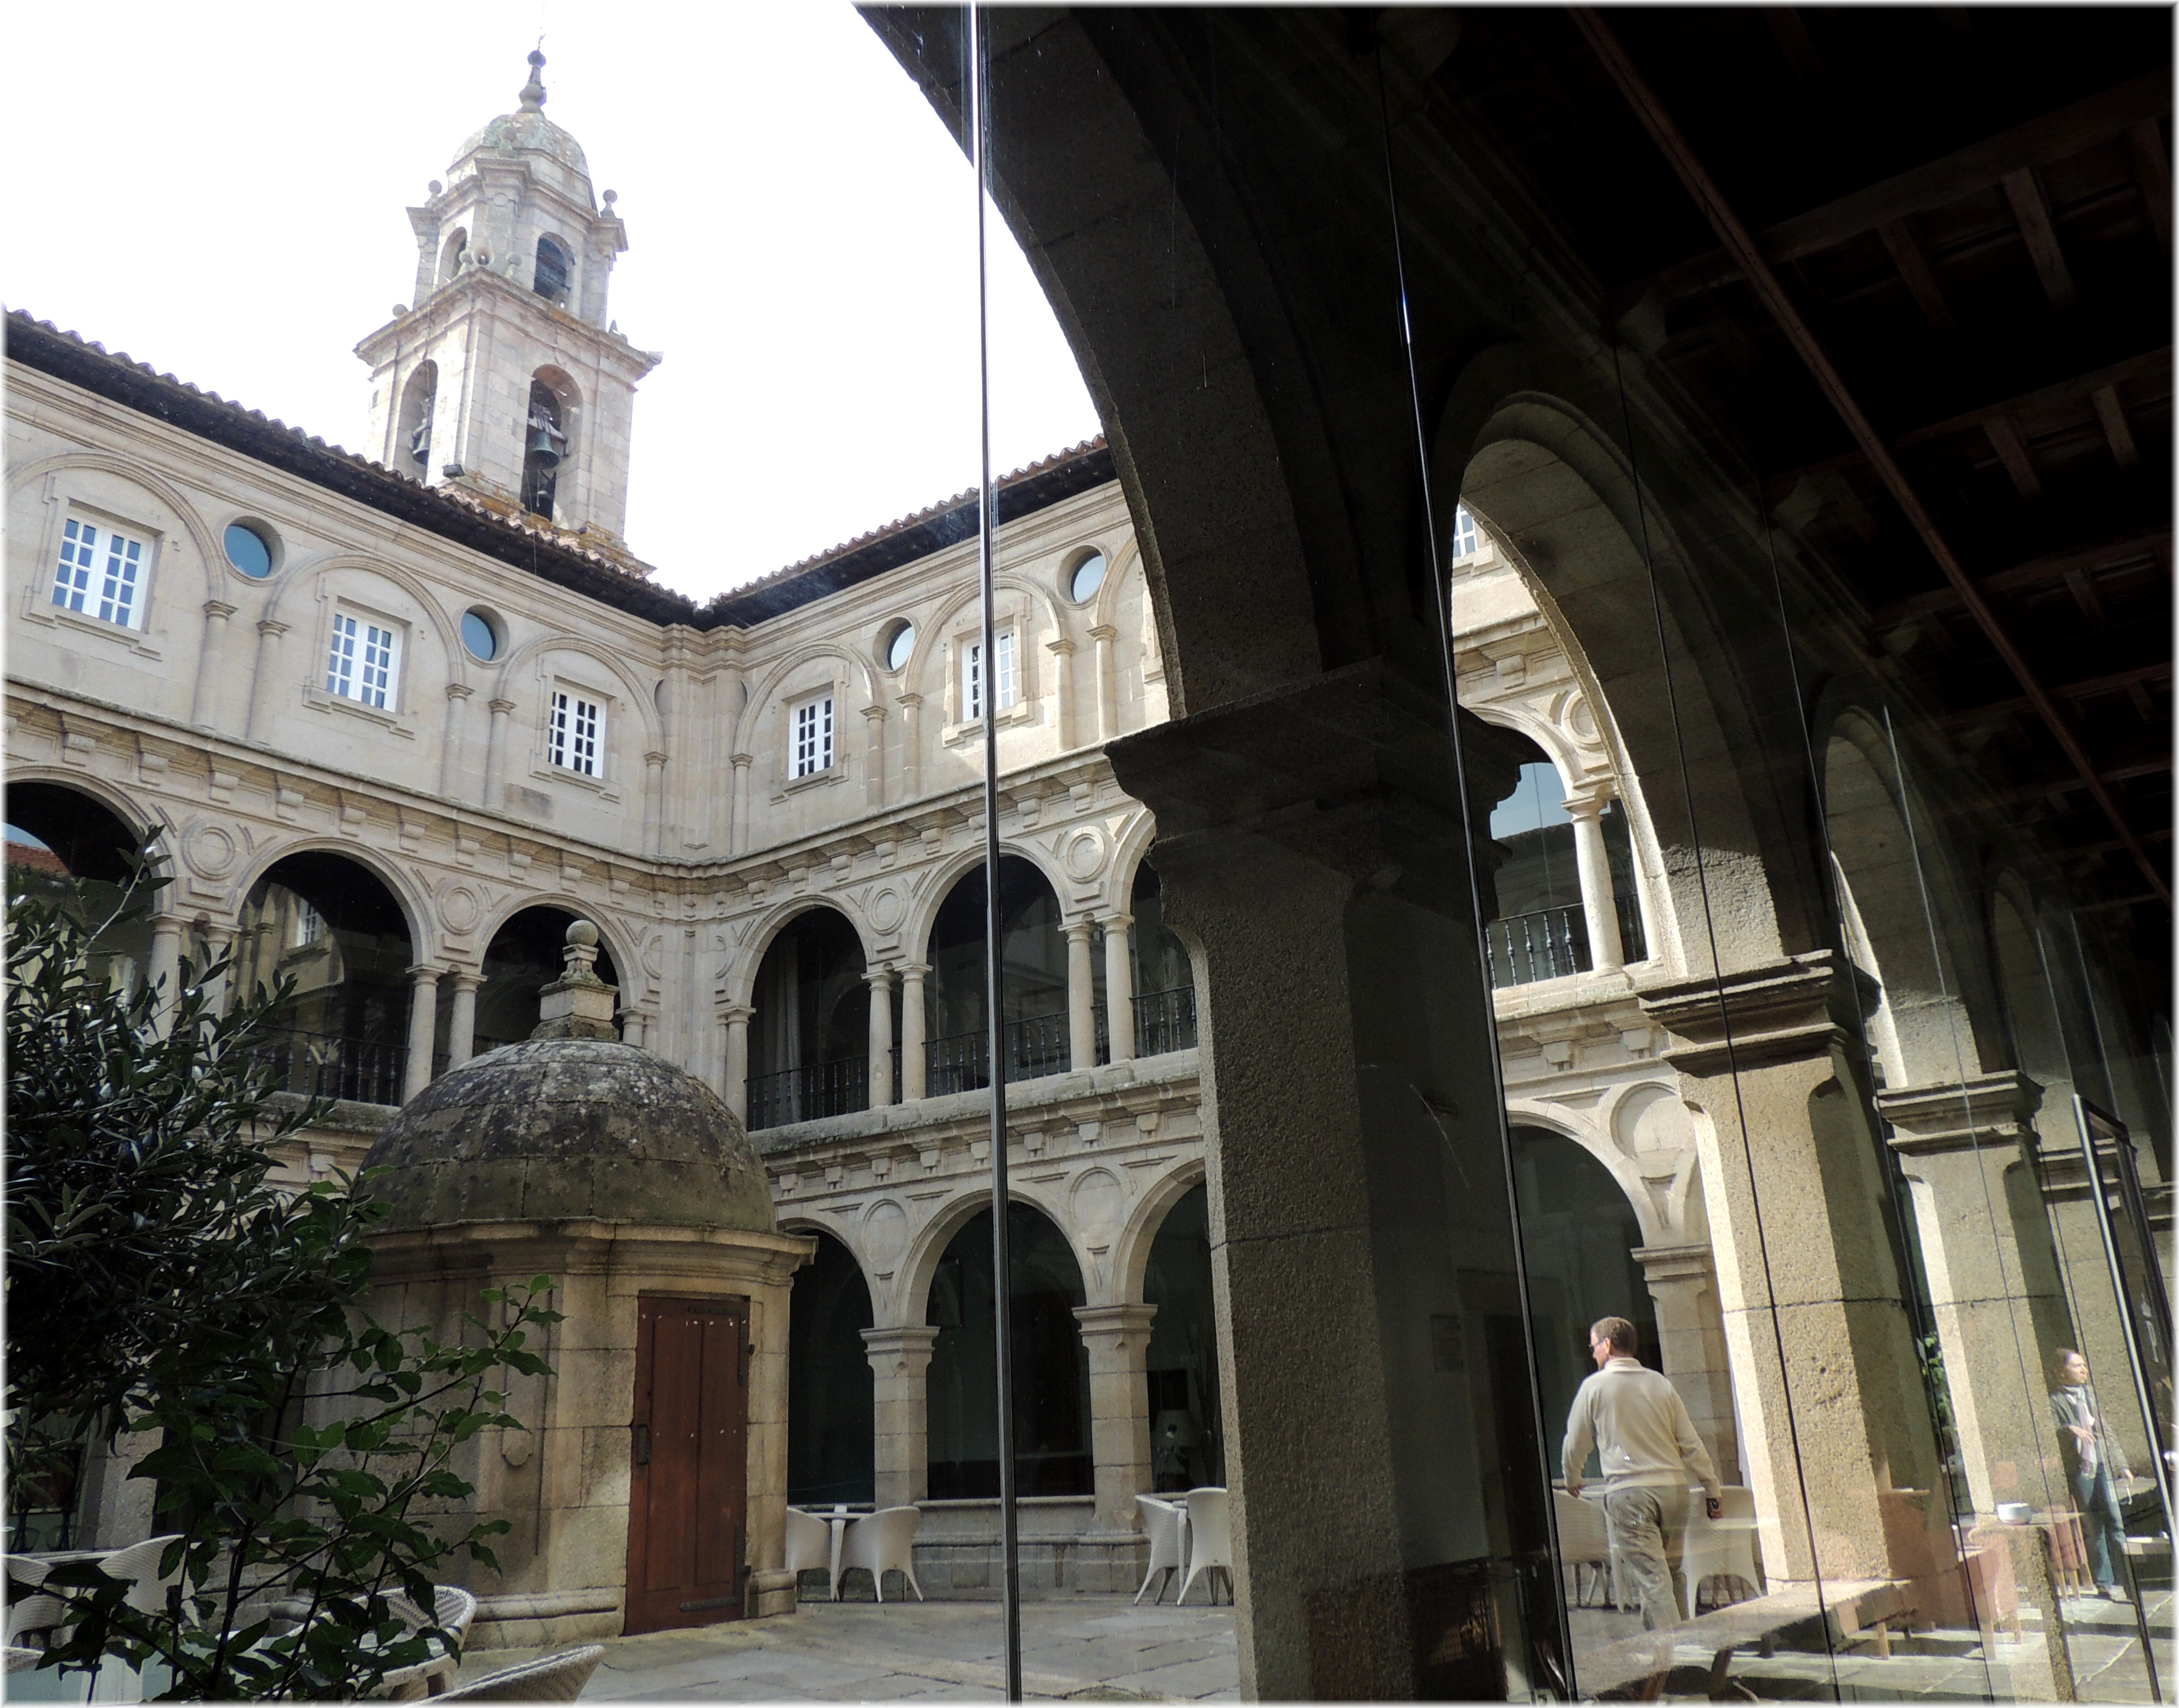
architecture, building, arch, facade, church, cathedral, place of worship, cool image, monastery, synagogue, arcade, basilica, ancient history, ancient roman architecture